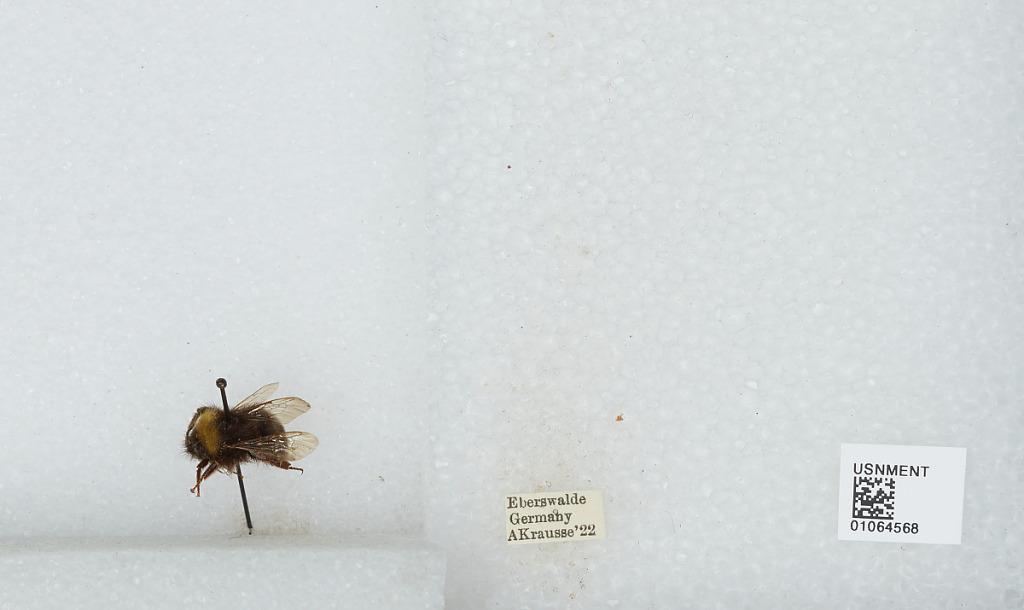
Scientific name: Bombus sp.
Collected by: A. Krausse
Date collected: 1922--
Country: Germany
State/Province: Brandenburg
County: Barnim
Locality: Eberswalde
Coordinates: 52.8356, 13.8182